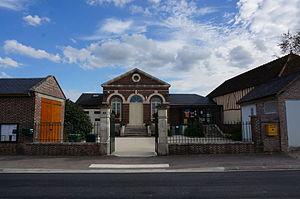
de Moussey (Aube).
Moussey est une commune française située dans le département de l'Aube, en région Grand Est.